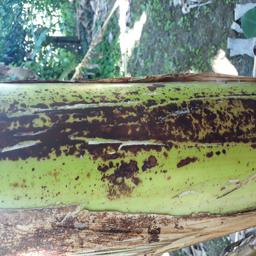
Label: PSEUDOSTEM WEEVIL